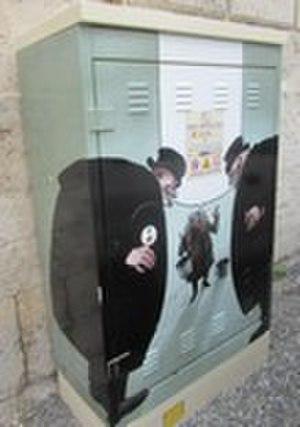
Customisation d'un Poste Détente Gaz - Ville d'Angoulême
Le mobilier urbain est, selon une expression contemporaine, une notion englobant tous les objets qui sont installés dans l’espace public d’une ville pour répondre aux besoins des usagers.